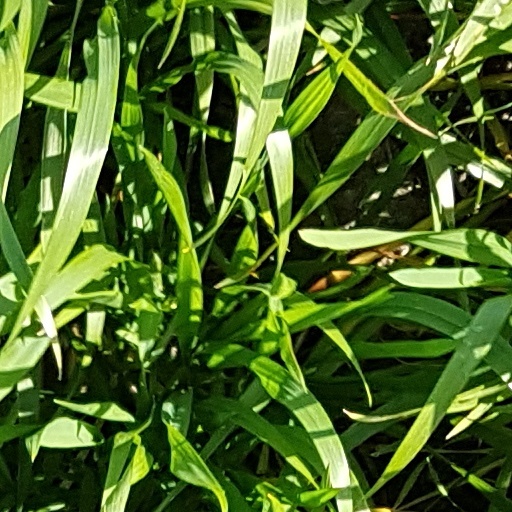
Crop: wheat